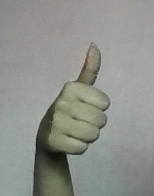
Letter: aleff